Brent railway station

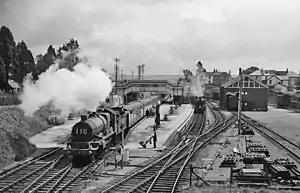
The station in 1958

Brent railway station was a stop on the South Devon Railway; it served the village of South Brent on the southern edge of Dartmoor in Devon, England.